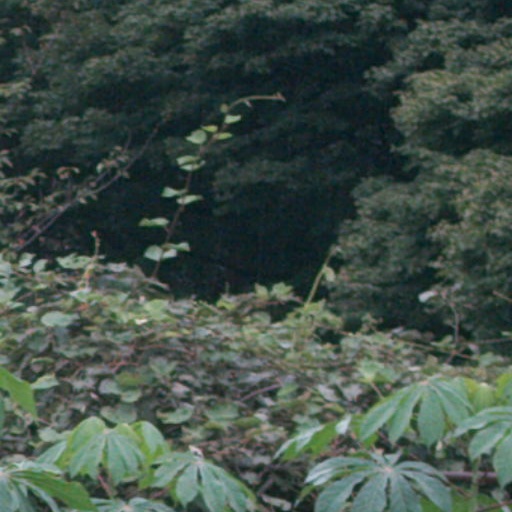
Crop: cassava